Pskov Republic

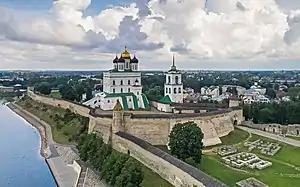
Trinity Cathedral in the medieval Pskov Kremlin

In contrast to the absolute power of princes in the structure of Russian princedoms, the republics of Novgorod and Pskov had structures that counterbalanced and complemented each other. The government of the Pskov Republic consisted of the "veche" (popular assembly), "posadnichestvo" (mayoralty) and the prince (directly or through a viceroy). Mayors ("posadniki") from all parts of the city, together with one or more lord mayors and former mayors formed the Council of Lords ("sovet gospod", "boyarskiy sovet"), which was the main executive organ of the state. The mayoral offices ("posadniki") became a privilege of several noble ("boyar") families. The first references to "posadniki" appear in the chronicle of Pskov in the early 14th century. Former "posadniki" kept their title, and so the incumbent "posadnik" was known as the "stepennyi posadnik".